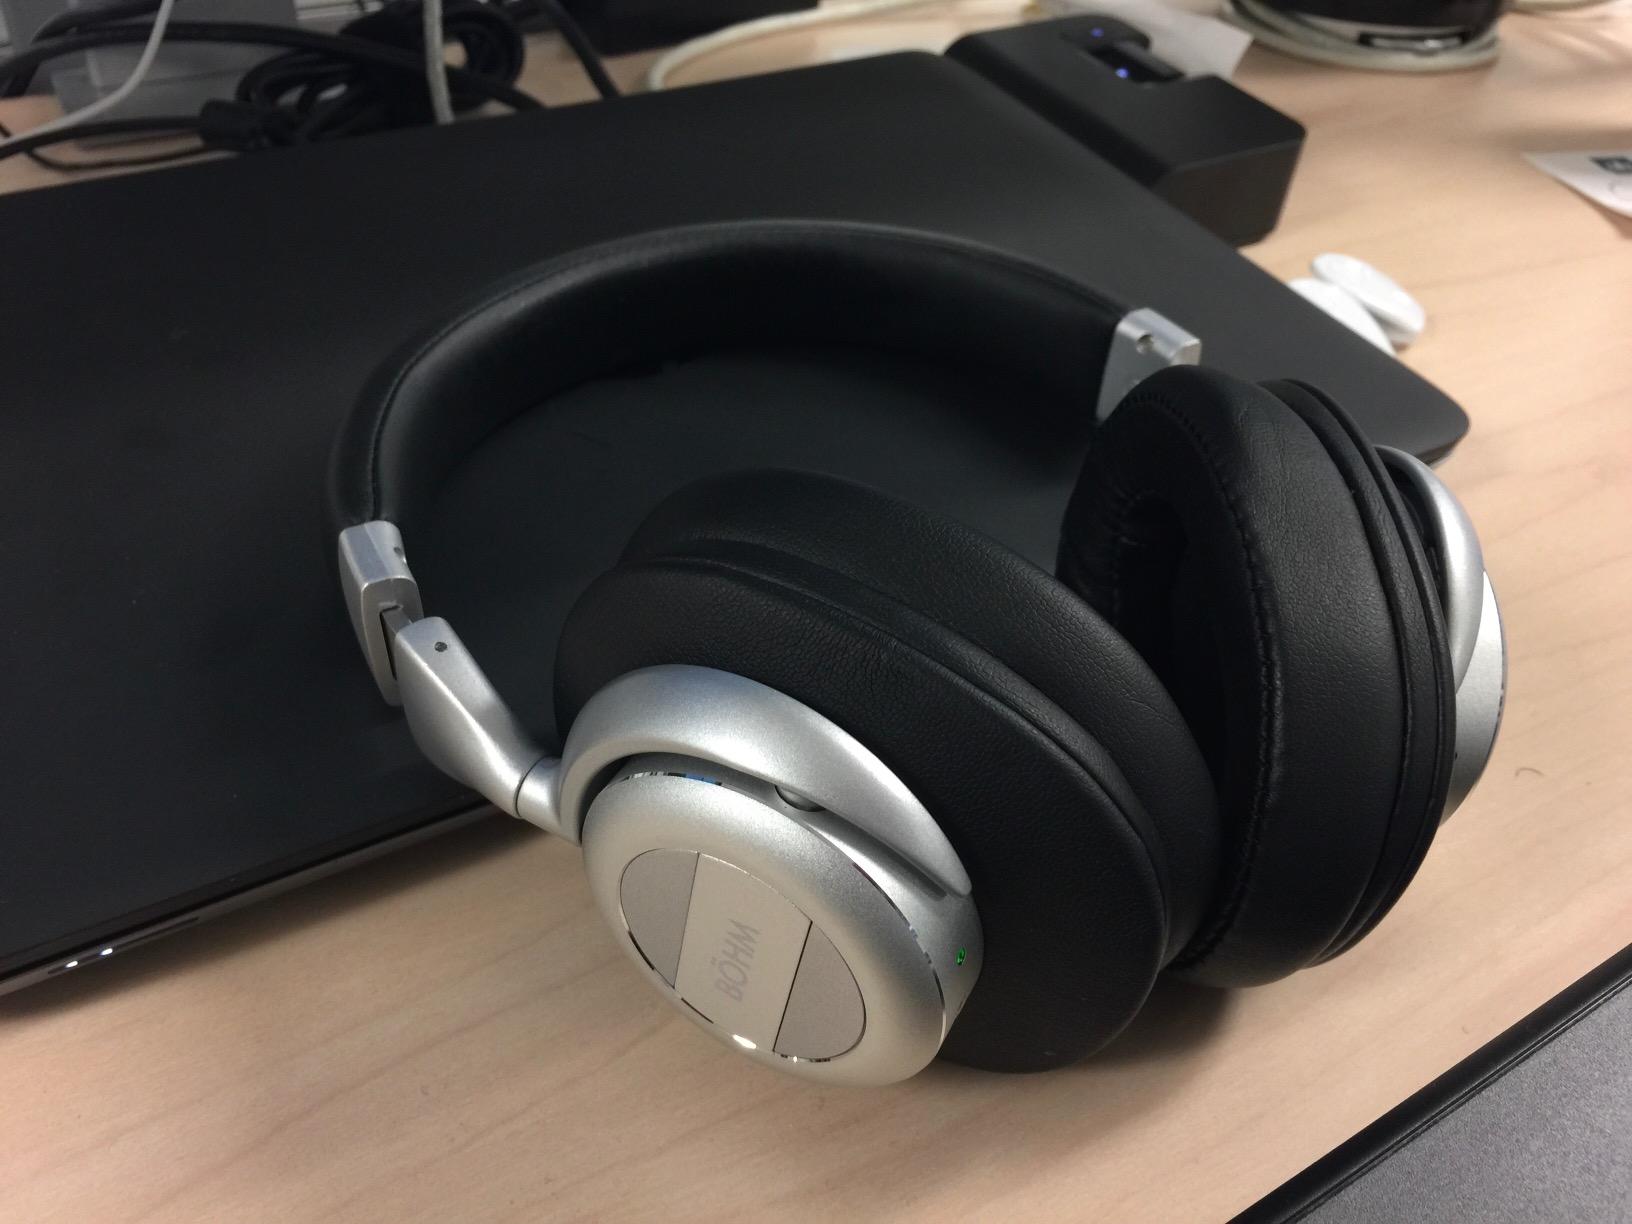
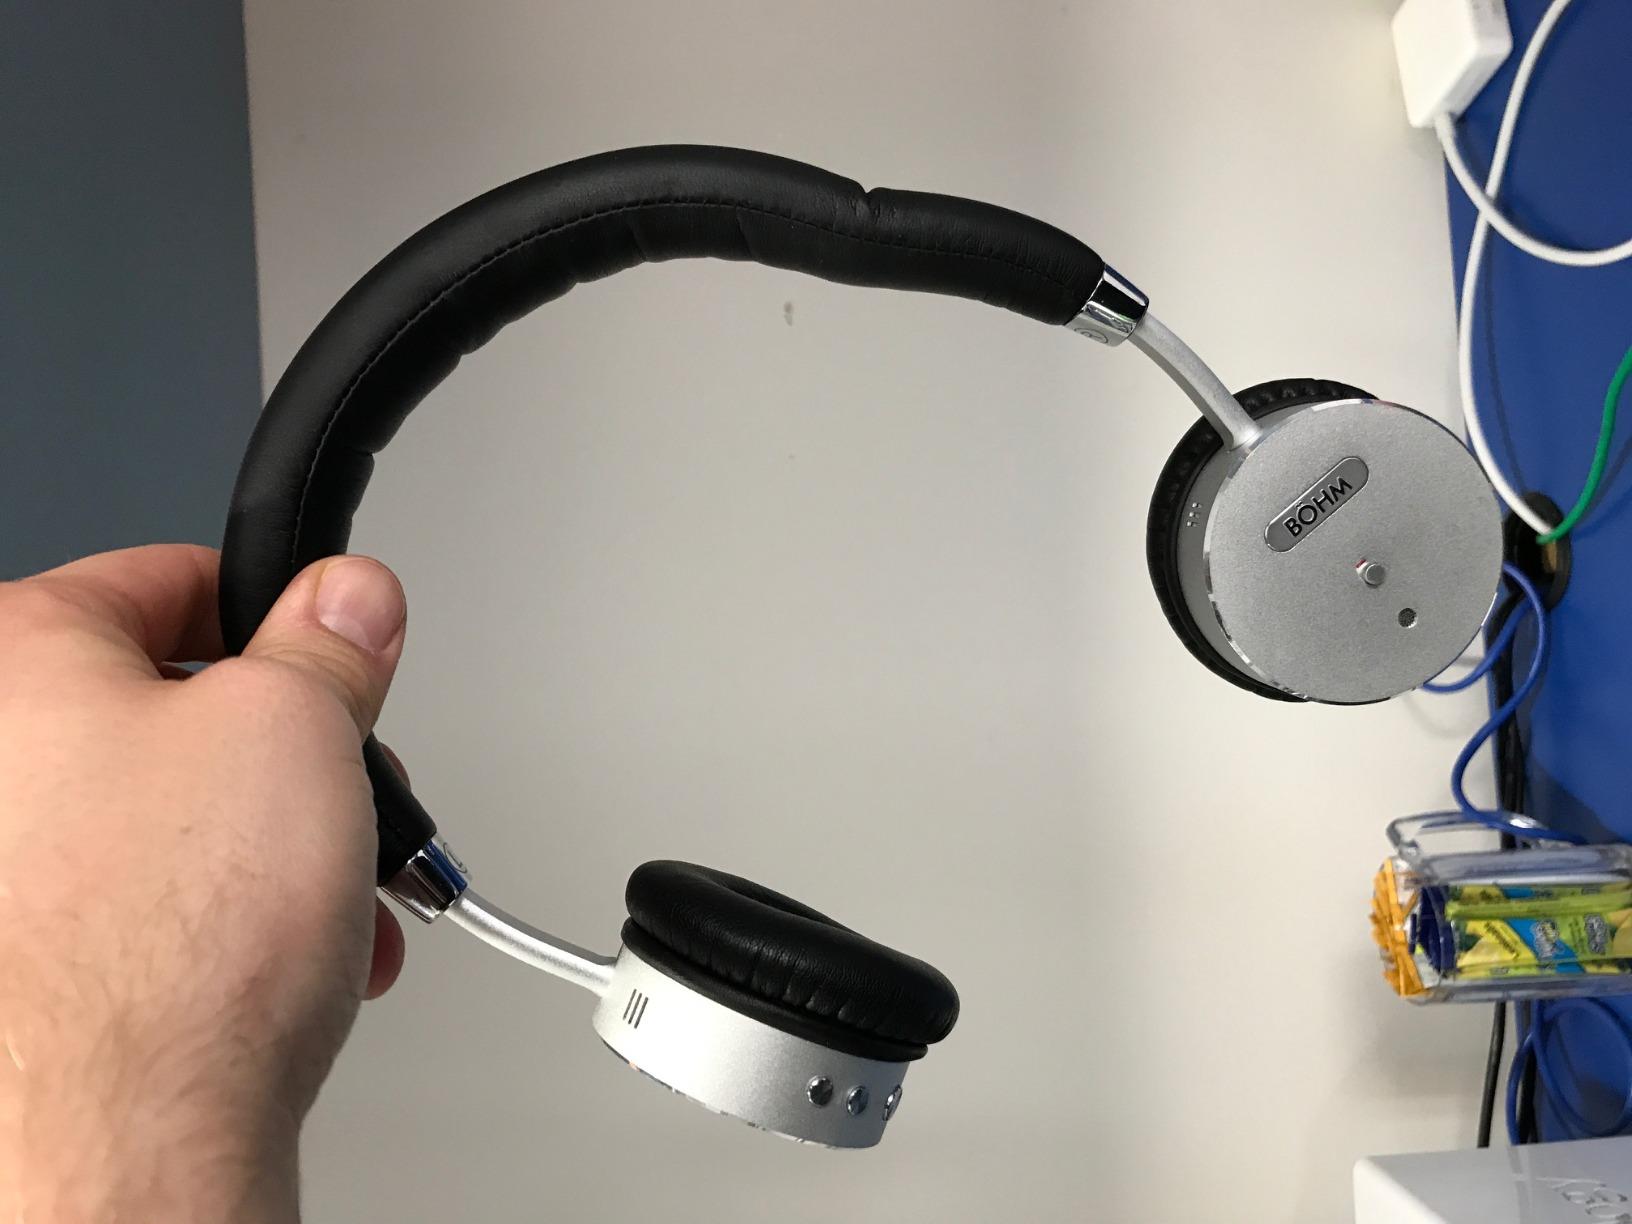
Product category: headphones
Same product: no